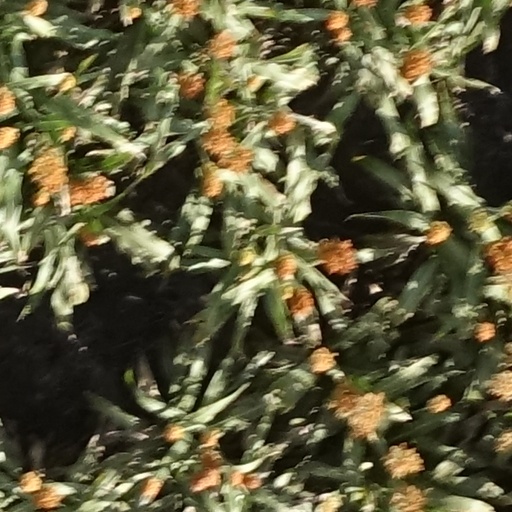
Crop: sorghum